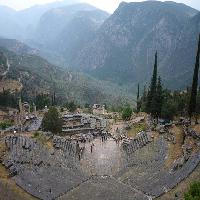
Weather: cloudy or overcast